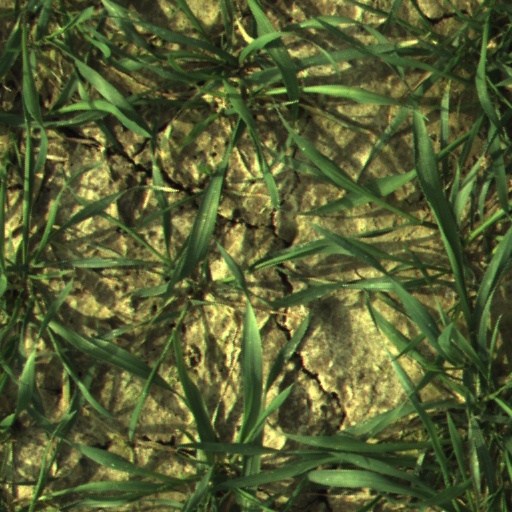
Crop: wheat